Raccoon of Kherson

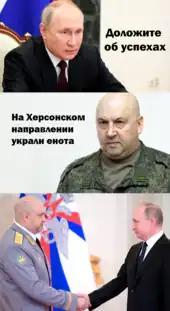
An example of a meme about the raccoon. In the meme, Russian president Vladimir Putin asks his general Sergey Surovikin to report on military successes. Surovikin responds by saying "a raccoon was stolen in the Kherson direction", leading to him being congratulated by Putin with a handshake.

On November 13, , founder of the Ukrainian animal welfare organization UAnimals, announced that the Russian command had stolen the raccoon from the Kherson Zoo, confirming the account that the animals had been taken to Crimea. Dolgareva later denied that the theft had taken place. In turn, a screenshot of her original post went viral on the social networking site Twitter, leading to numerous memes and jokes about the raccoon being created.